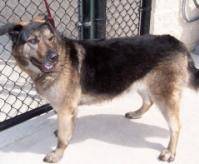
Label: dog